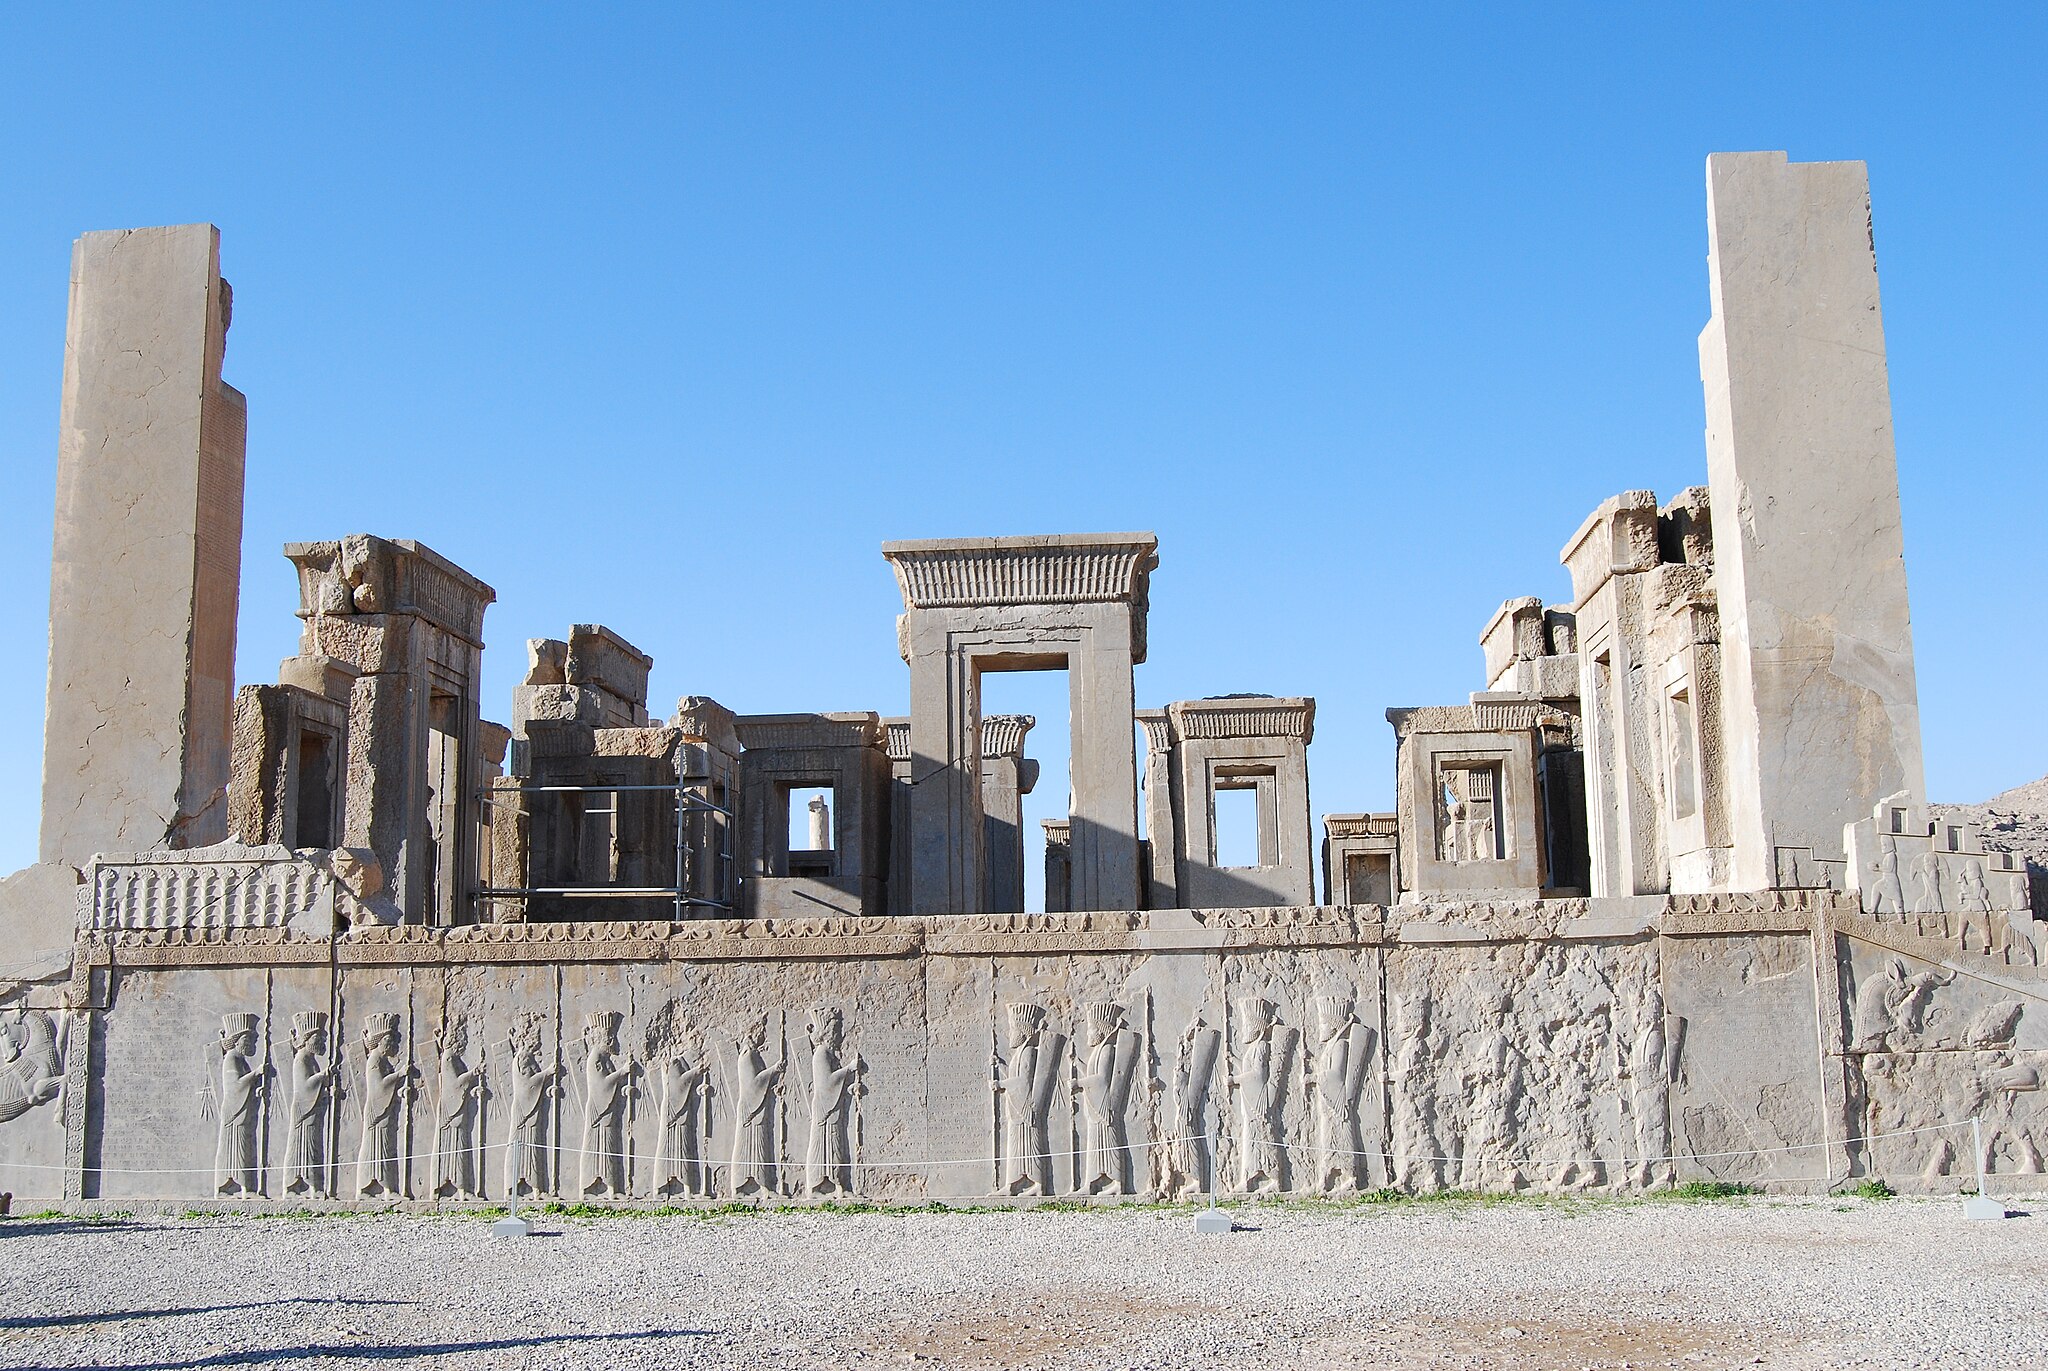
Title: Persepolis - panoramio - CyberCop
Description: Persepolis
Date: 2 February 2009 (according to Exif data)
Categories: Palace of Darius I in Persepolis, Panoramio files uploaded by Panoramio upload bot, Panoramio images reviewed by trusted users, Photos from Panoramio, Iran photographs taken on 2009-02-02, Files with coordinates missing SDC location of creation, 2009 in Persepolis, Southern staircase of Tachara, Photos from Panoramio ID 547997